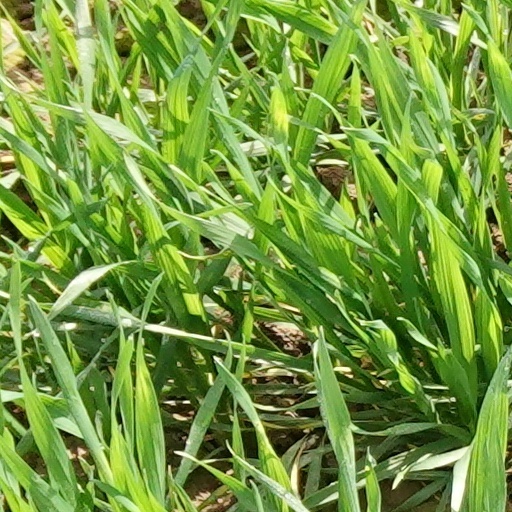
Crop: wheat